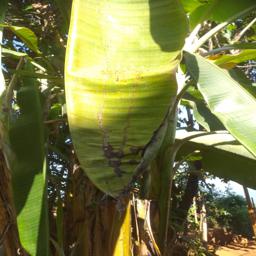
Label: MALBHOG LEAF